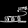
Label: Sandal